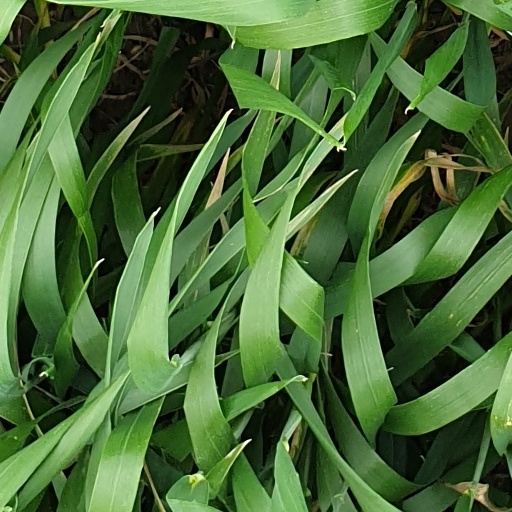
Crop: wheat